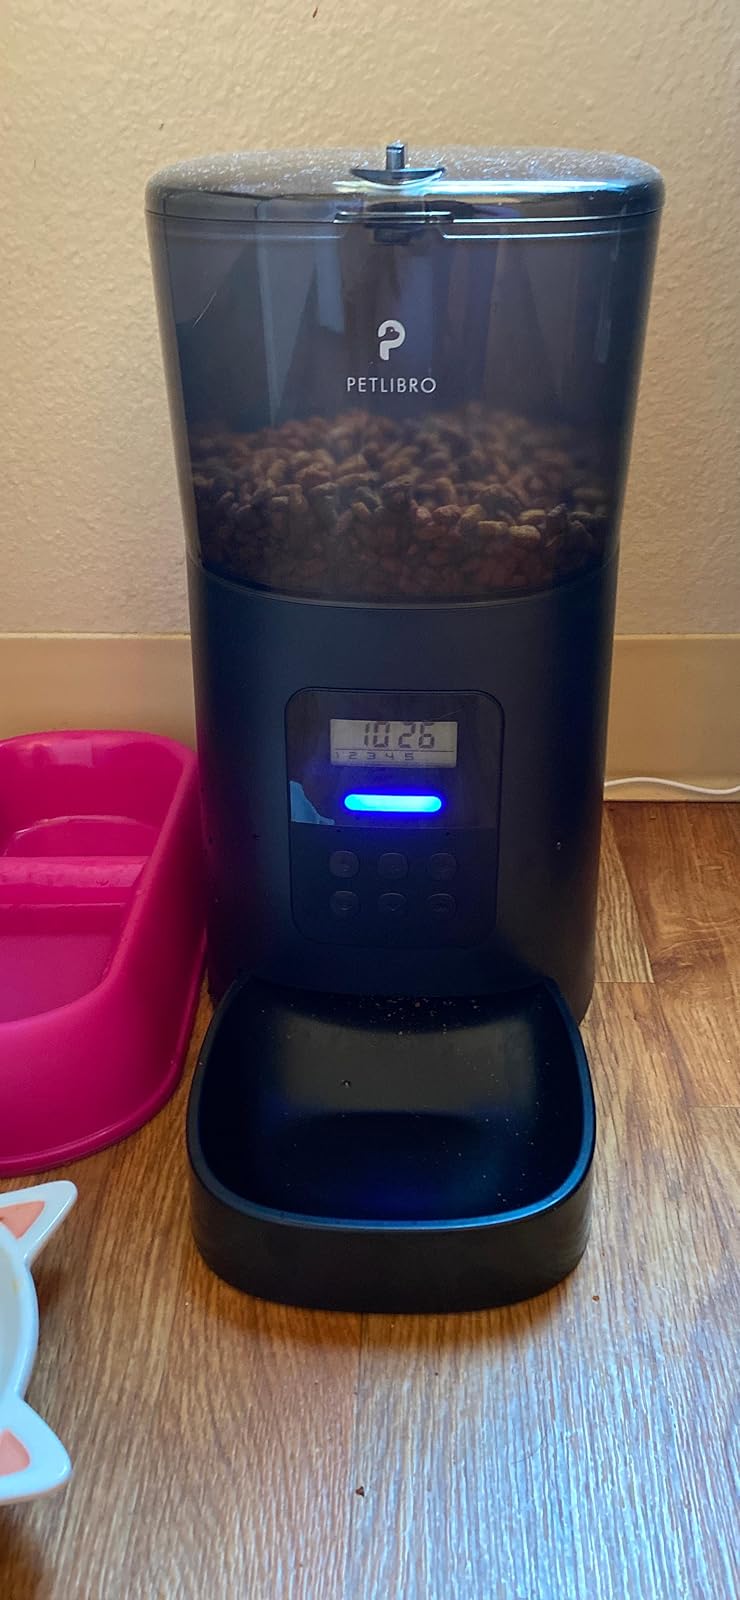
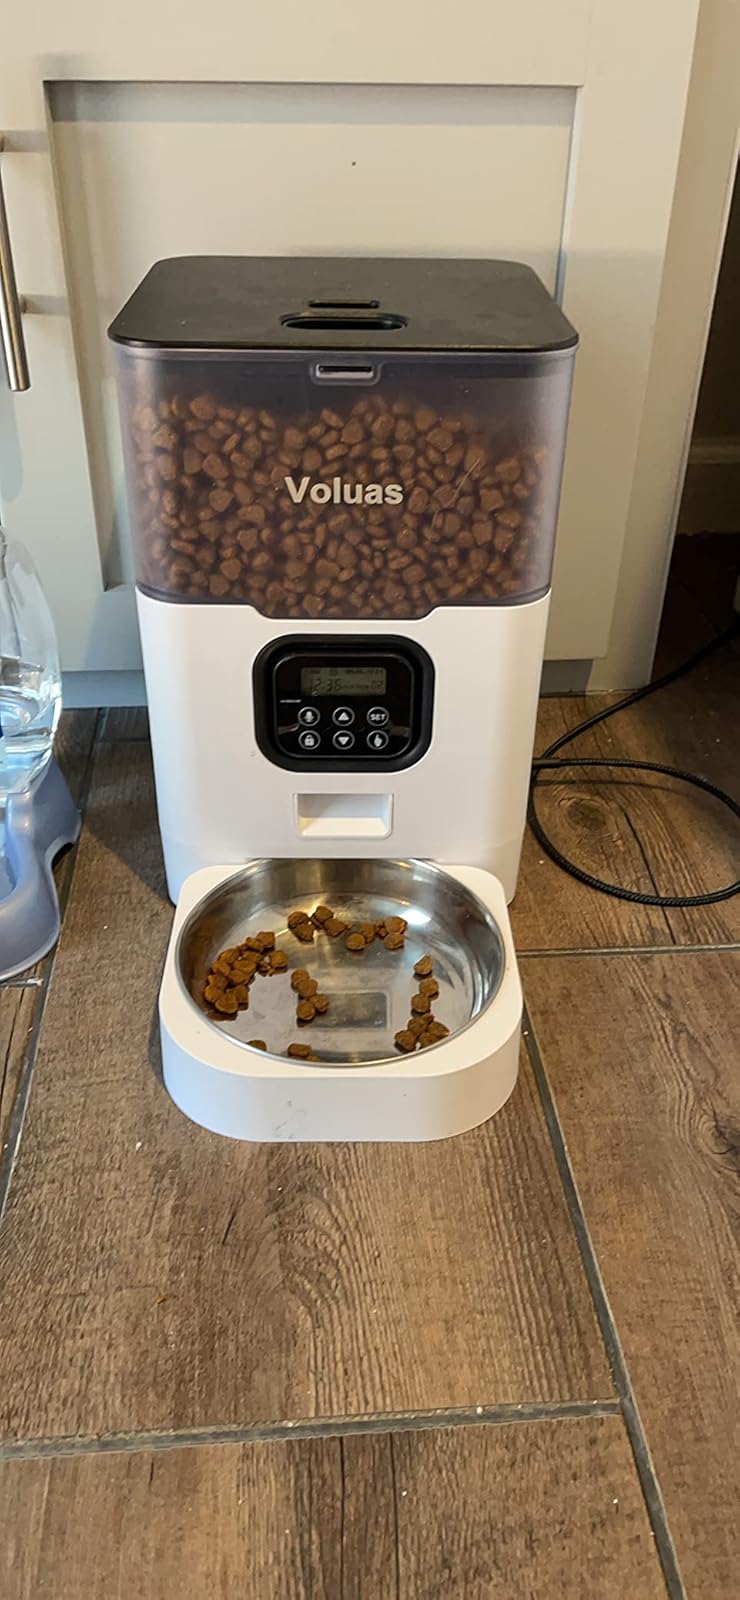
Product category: items_feeder
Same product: no